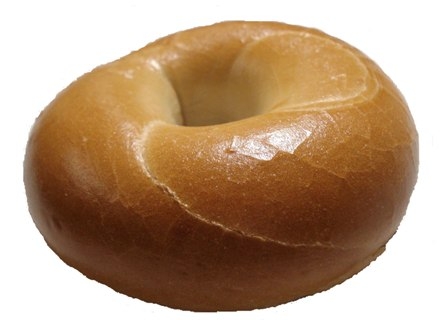
Label: bagel